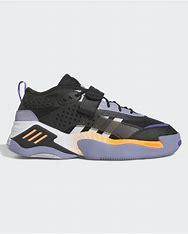
Brand: adidas
Model: Streetball Basketball